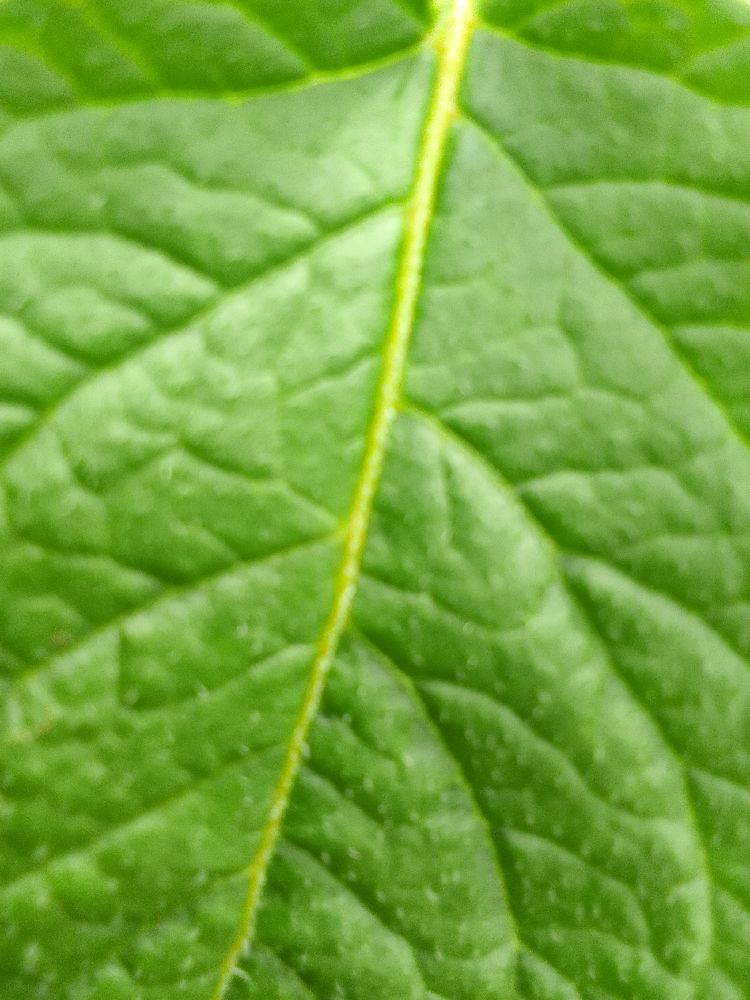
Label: Healthy